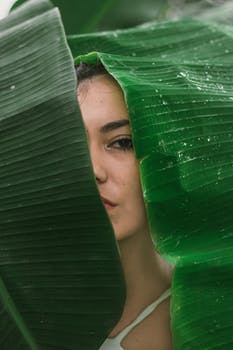
Label: No Watermark